Ankita Shorey

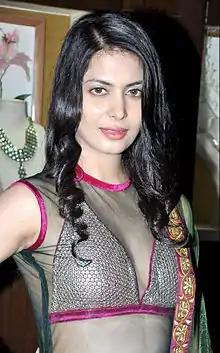
Shorey in 2014

Ankita Shorey, is an Indian actress, model, and beauty pageant titleholder, who was crowned the Femina Miss International 2011, and represented India at the Miss International 2011. She was featured in the Canadian documentary: "The World Before Her", presented by Anurag Kashyap, and was written and directed by Nisha Pahuja.